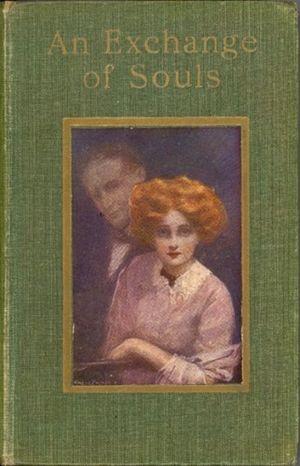
Le Monstre sur le seuil est une nouvelle d'horreur fantastique de l'écrivain américain H. P. Lovecraft publiée pour la première fois en janvier 1937 dans Weird Tales.